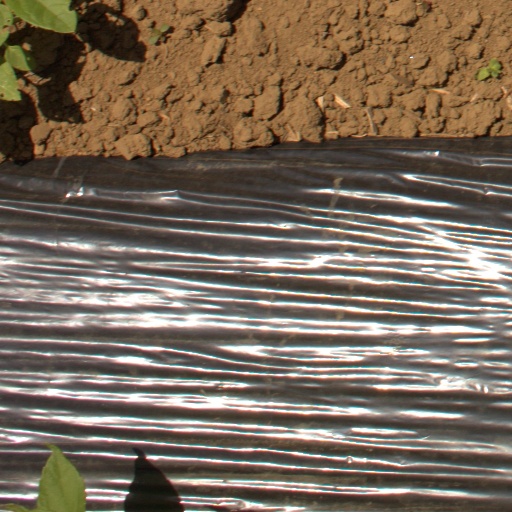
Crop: Jerusalem artichoke